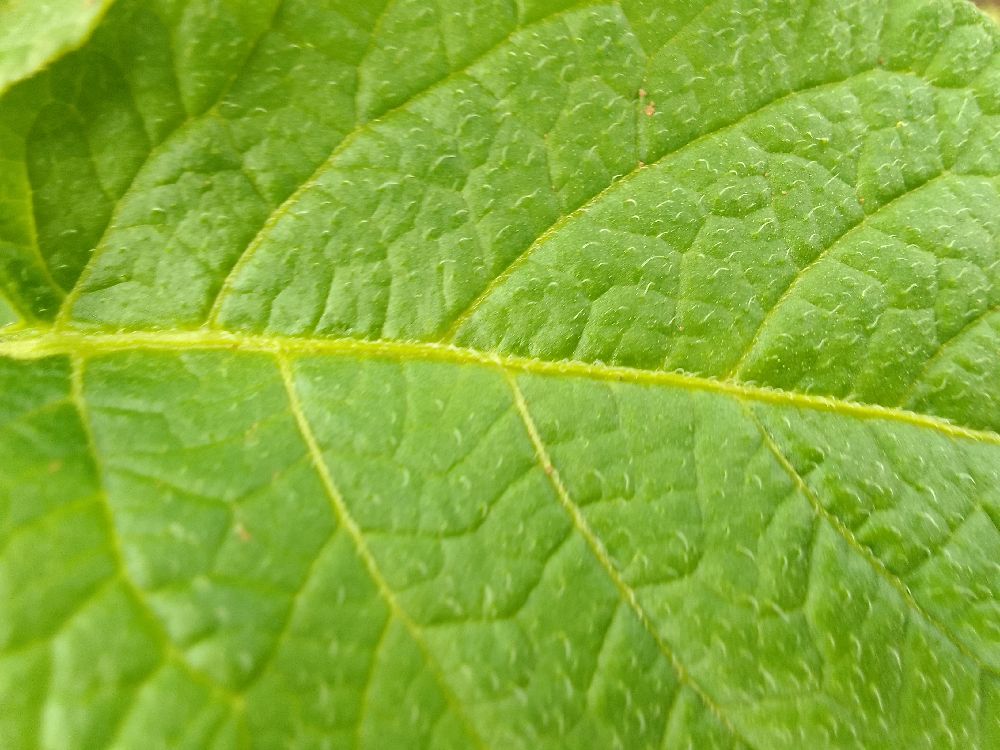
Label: Healthy